Siddi Masud

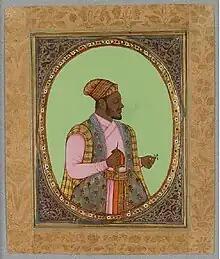
portrait of Siddi Masud 17th century

Siddi Masud or Siddi Masood was a general in the Adilshahi sultanate and he was the son-in-law of famous general Siddi Jauhar. He went on to become the Wazir of Bijapur Sultanate during Sikandar Adil Shah's reign.